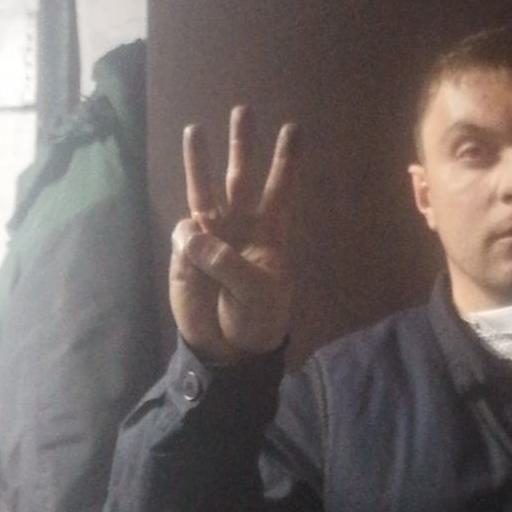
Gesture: three